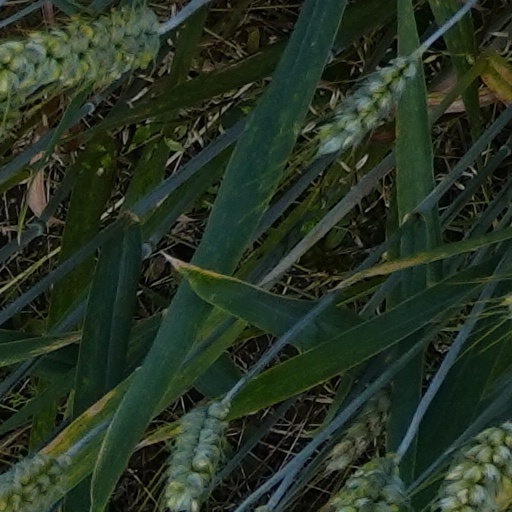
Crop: wheat